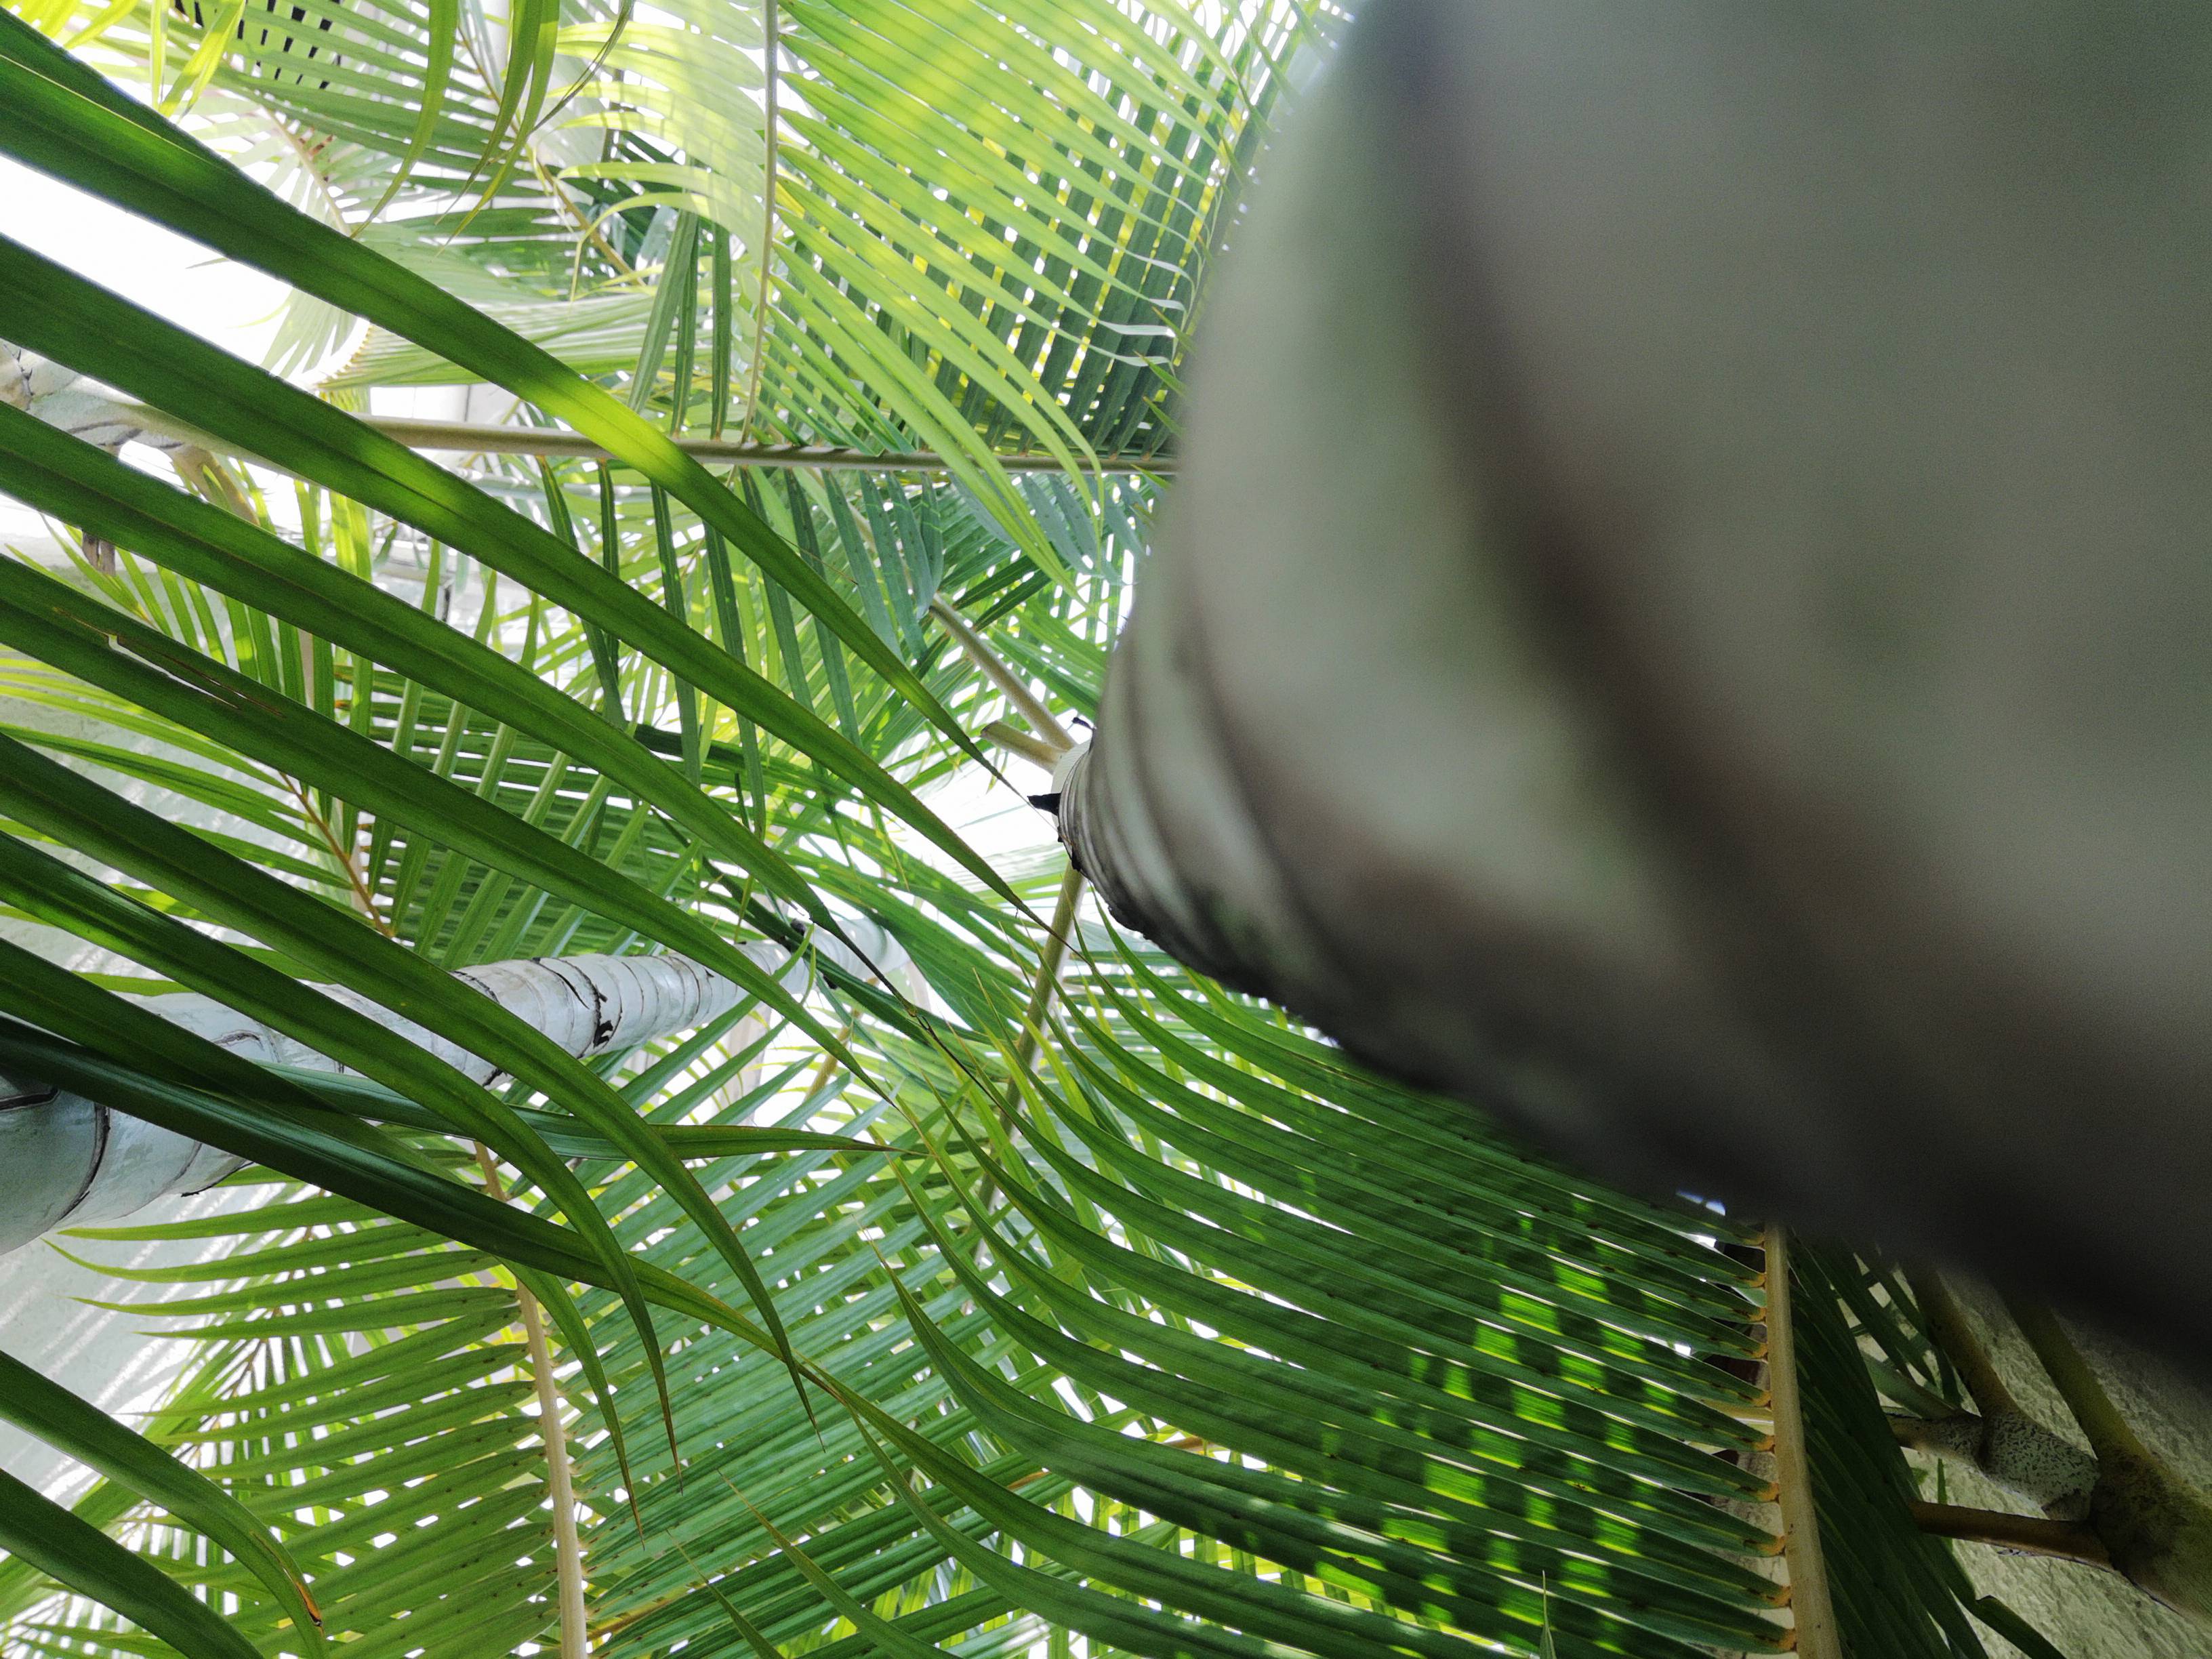
palma, verde, tronco, contraluz, palmera, terrestrial plant, vegetation, tree, plant, leaf, botany, palm tree, arecales, elaeis, woody plant, cycad, vascular plant, pine, fern